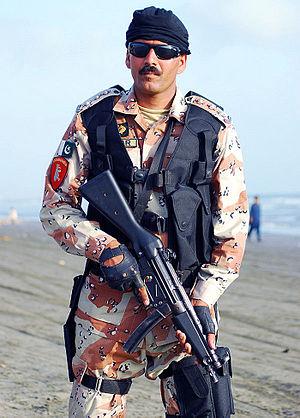
Les rangers pakistanais sont des forces paramilitaires placées sous le contrôle direct du ministère de l'intérieur. Ils représentent une force de sécurité intérieure à la fois militaire et civile. Leur premier objectif est le contrôle de la frontière est du pays, face à l'Inde. Ils sont aussi secondairement chargés de maintenir la sécurité dans les zones de guerres ou de conflits en aidant l'armée pakistanaise ou d'assister la police dans les opérations spéciales.
Le conflit armé du Nord-Ouest du Pakistan oppose l'armée pakistanaise à des mouvements islamistes armés comme le Tehrik-e-Taliban Pakistan ou le Tehrik-e-Nifaz-e-Shariat-e-Mohammadi ainsi que diverses mouvances pakistanaises, épaulés par des combattants étrangers. Le conflit a commencé en 2004 au Waziristan, lorsque la tension accumulée à la suite de la traque d'éléments d'Al-Qaïda par l'armée pakistanaise dégénère en résistance armée de la part de tribus locales. Bien que surtout centré sur les régions tribales et la province de Khyber Pakhtunkhwa, le conflit a débordé sur l'ensemble du Pakistan, de nombreux attentats ayant eu lieu dans les grandes villes.